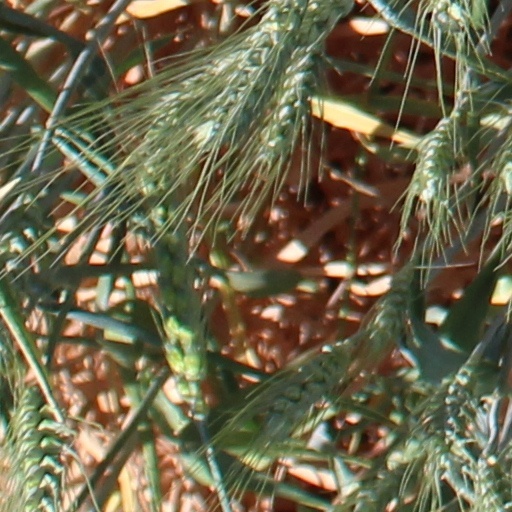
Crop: wheat